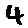
Label: 4